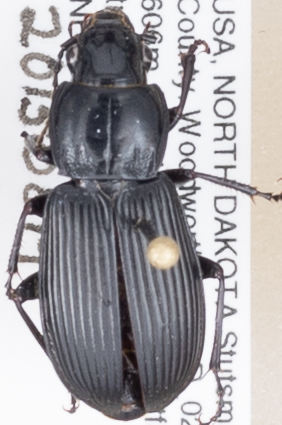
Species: Pterostichus melanarius melanarius
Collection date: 2015-08-19
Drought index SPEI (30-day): -1.204
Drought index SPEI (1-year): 0.018
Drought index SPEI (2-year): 0.63